Jonathan and Darlene Edwards

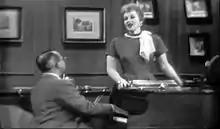
Paul Weston and Jo Stafford performing as Jonathan and Darlene Edwards in 1958

Jonathan and Darlene Edwards were a musical comedy double act developed by American conductor and arranger Paul Weston ( March 12, 1912 – September 20, 1996), and his wife, singer Jo Stafford (November 12, 1917 – July 16, 2008). The routine was conceived in the 1950s, and involved Weston playing songs on the piano in unconventional rhythms, while Stafford sang off-key in a high pitched voice. The couple released five albums and one single as the Edwardses, and their 1960 album, "Jonathan and Darlene Edwards in Paris" won that year's Grammy Award for Best Comedy Album.